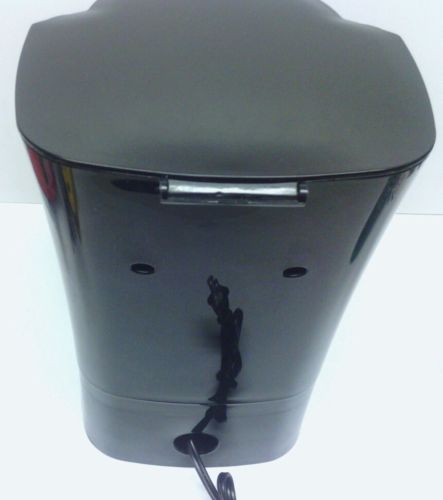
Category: coffee maker